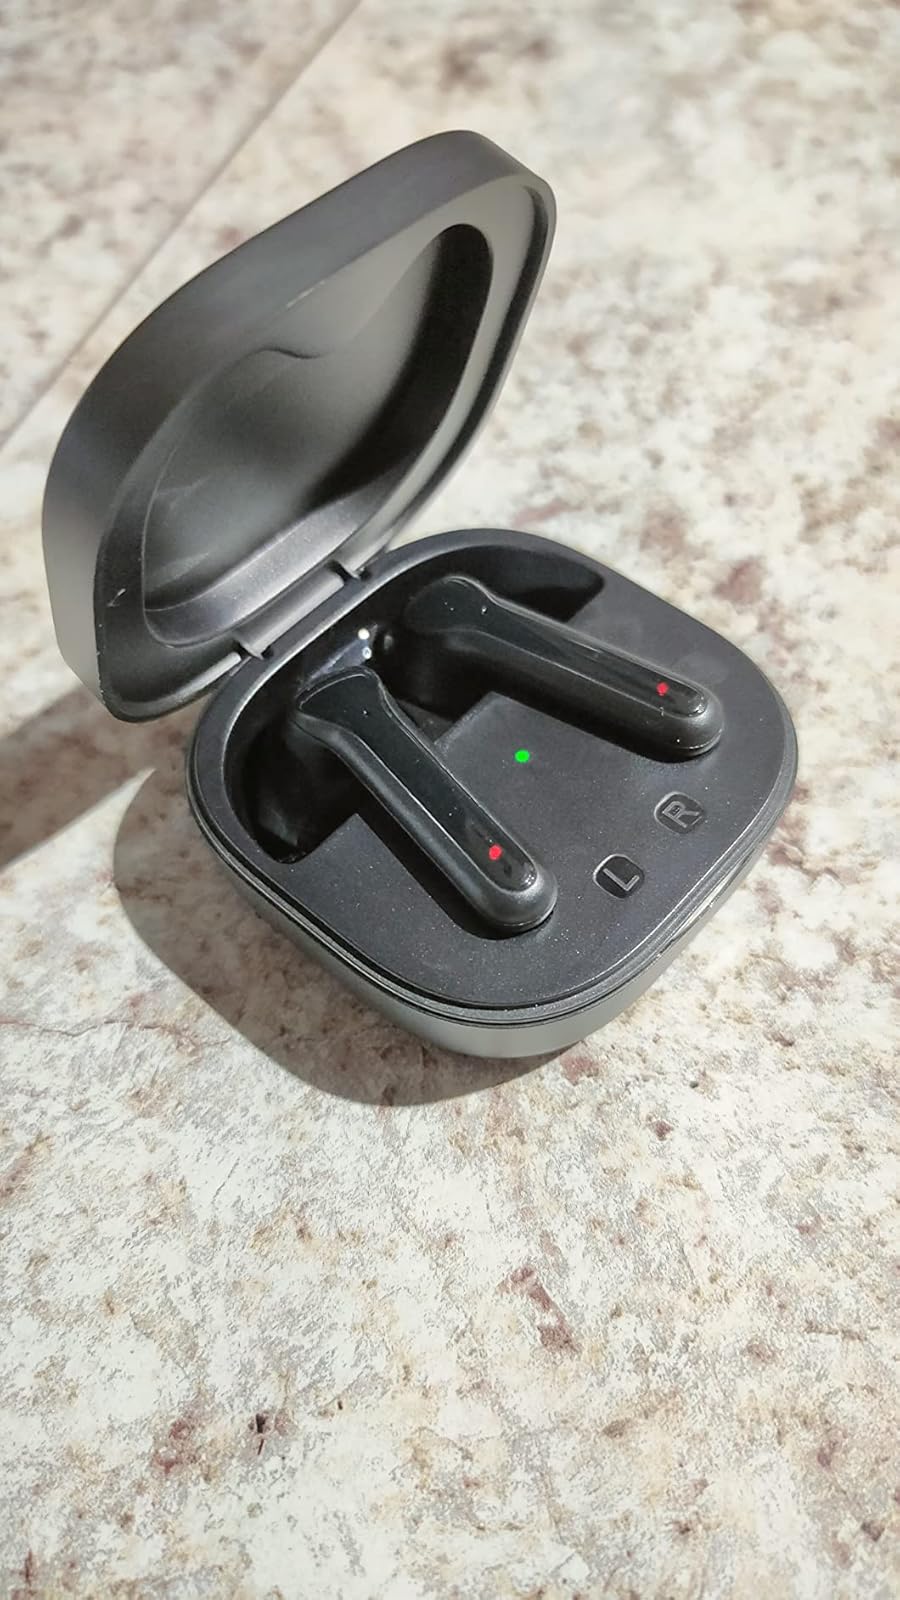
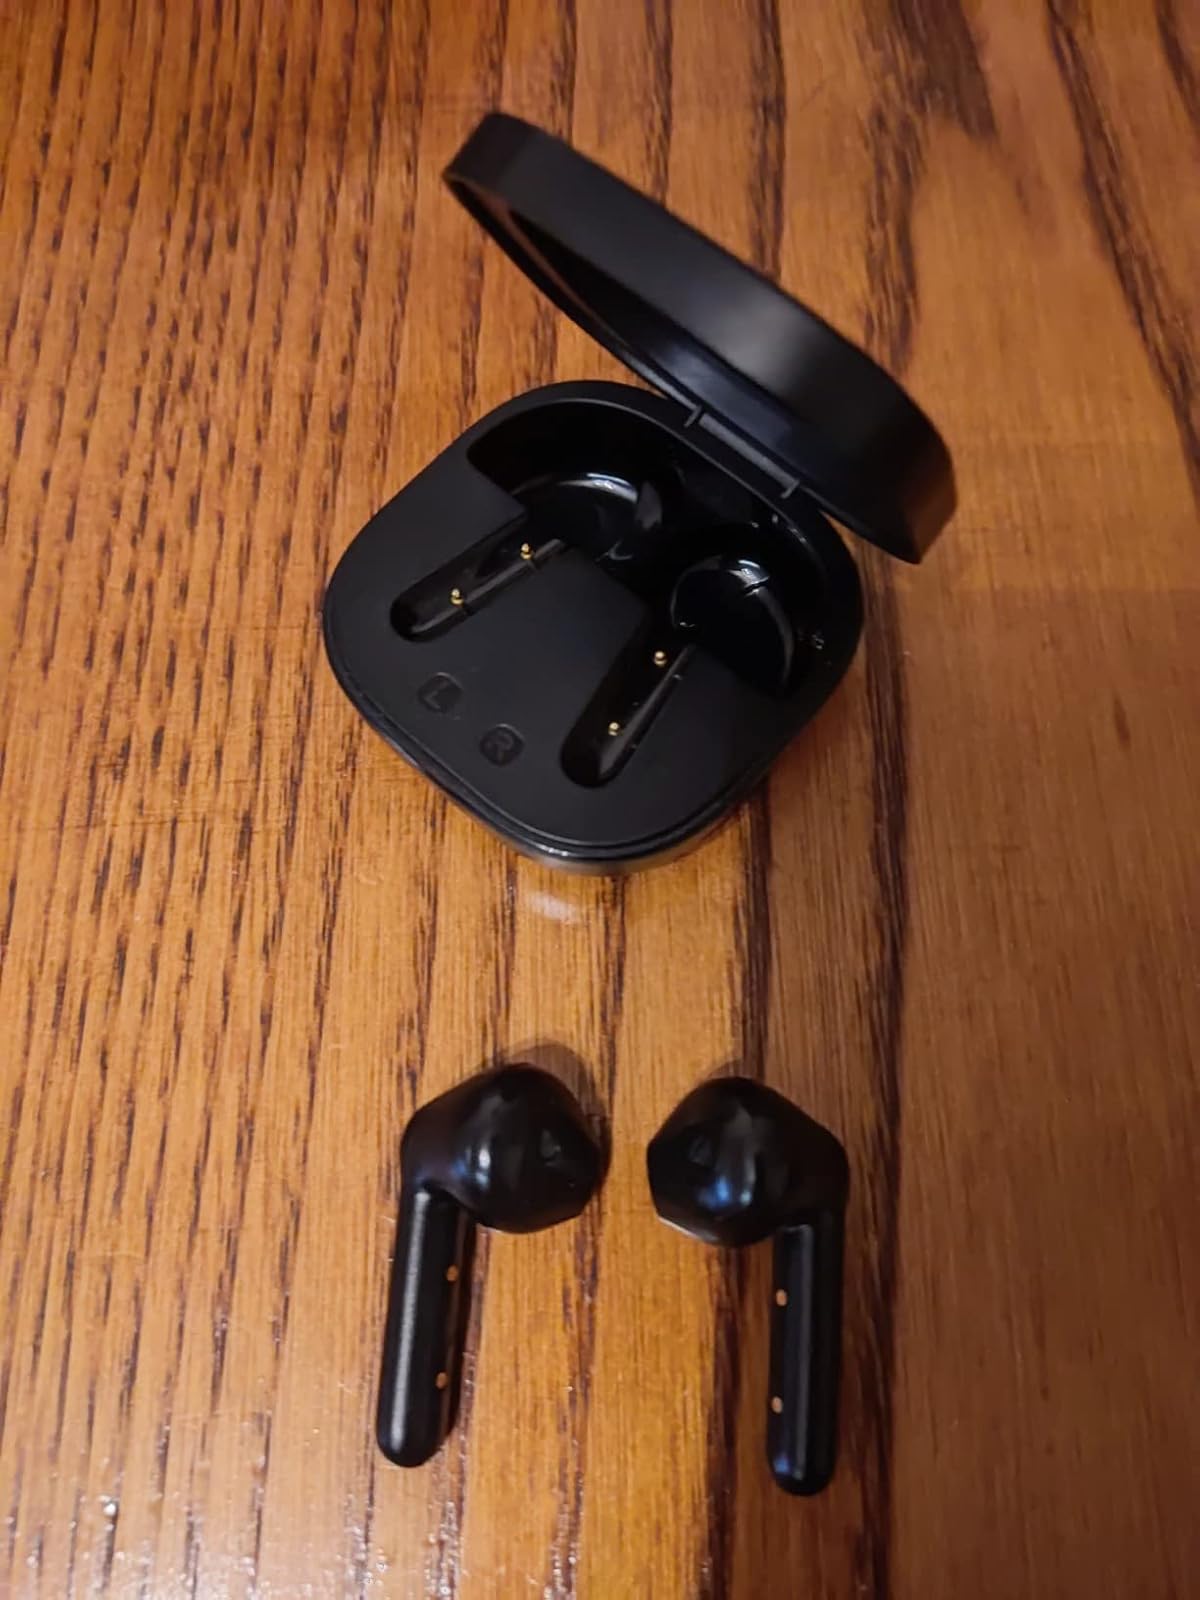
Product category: earbuds
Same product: yes